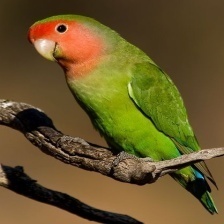
Species: ROSY FACED LOVEBIRD
Scientific name: AGAPORNIS ROSEICOLLIS